Question: Please indicate a possible affordance area of banana that can be used for eating
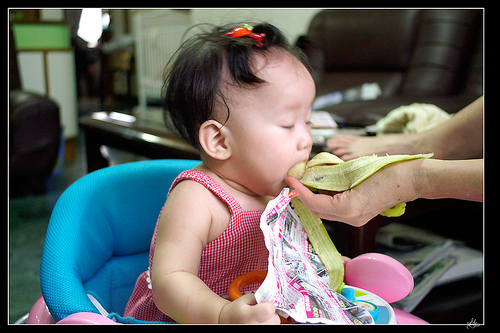
Answer: [281.5, 153.5, 430.5, 291.5]